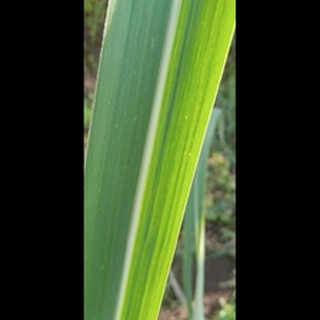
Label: healthy_sugarcane